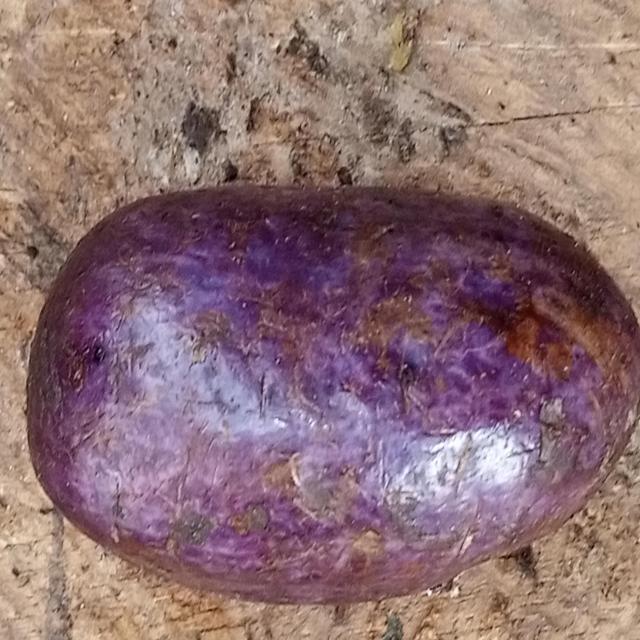
Plum grade: unaffected